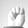
ASL letter: M